Penn State–Pittsburgh football rivalry

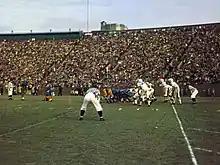
Pitt versus Penn State at Pitt Stadium on November 27, 1958

Once considered one of the most important college football rivalries north of the Mason–Dixon line, this intrastate rivalry was deemed the biggest annual game for both schools for a large part of their histories. The game often had regional and national implications with the winner often claiming Eastern college football supremacy and its respective Lambert-Meadowlands Trophy.